Sociology of race and ethnic relations

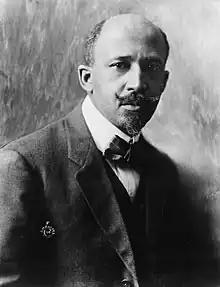
W. E. B. Du Bois in 1918

W.E.B. Du Bois was a black scholar and activist in the 20th century. Du Bois educated himself about black people, and sought academia as a way to enlighten others on the social injustices against blacks. Du Bois' research "revealed the Negro group as a symptom, not a cause; as a striving, palpitating group, and not an inert, sick body of crime; as a long historic development and not a transient occurrence". Du Bois believed that Black Americans should embrace higher education and use their new access to schooling to achieve a higher position within society. He referred to this idea as the Talented Tenth. With gaining popularity, he also promoted the belief that in order for blacks to be free in some places, they must be free everywhere. After traveling to Africa and Russia, he recanted his original philosophy of integration and acknowledged it as a long-term vision.